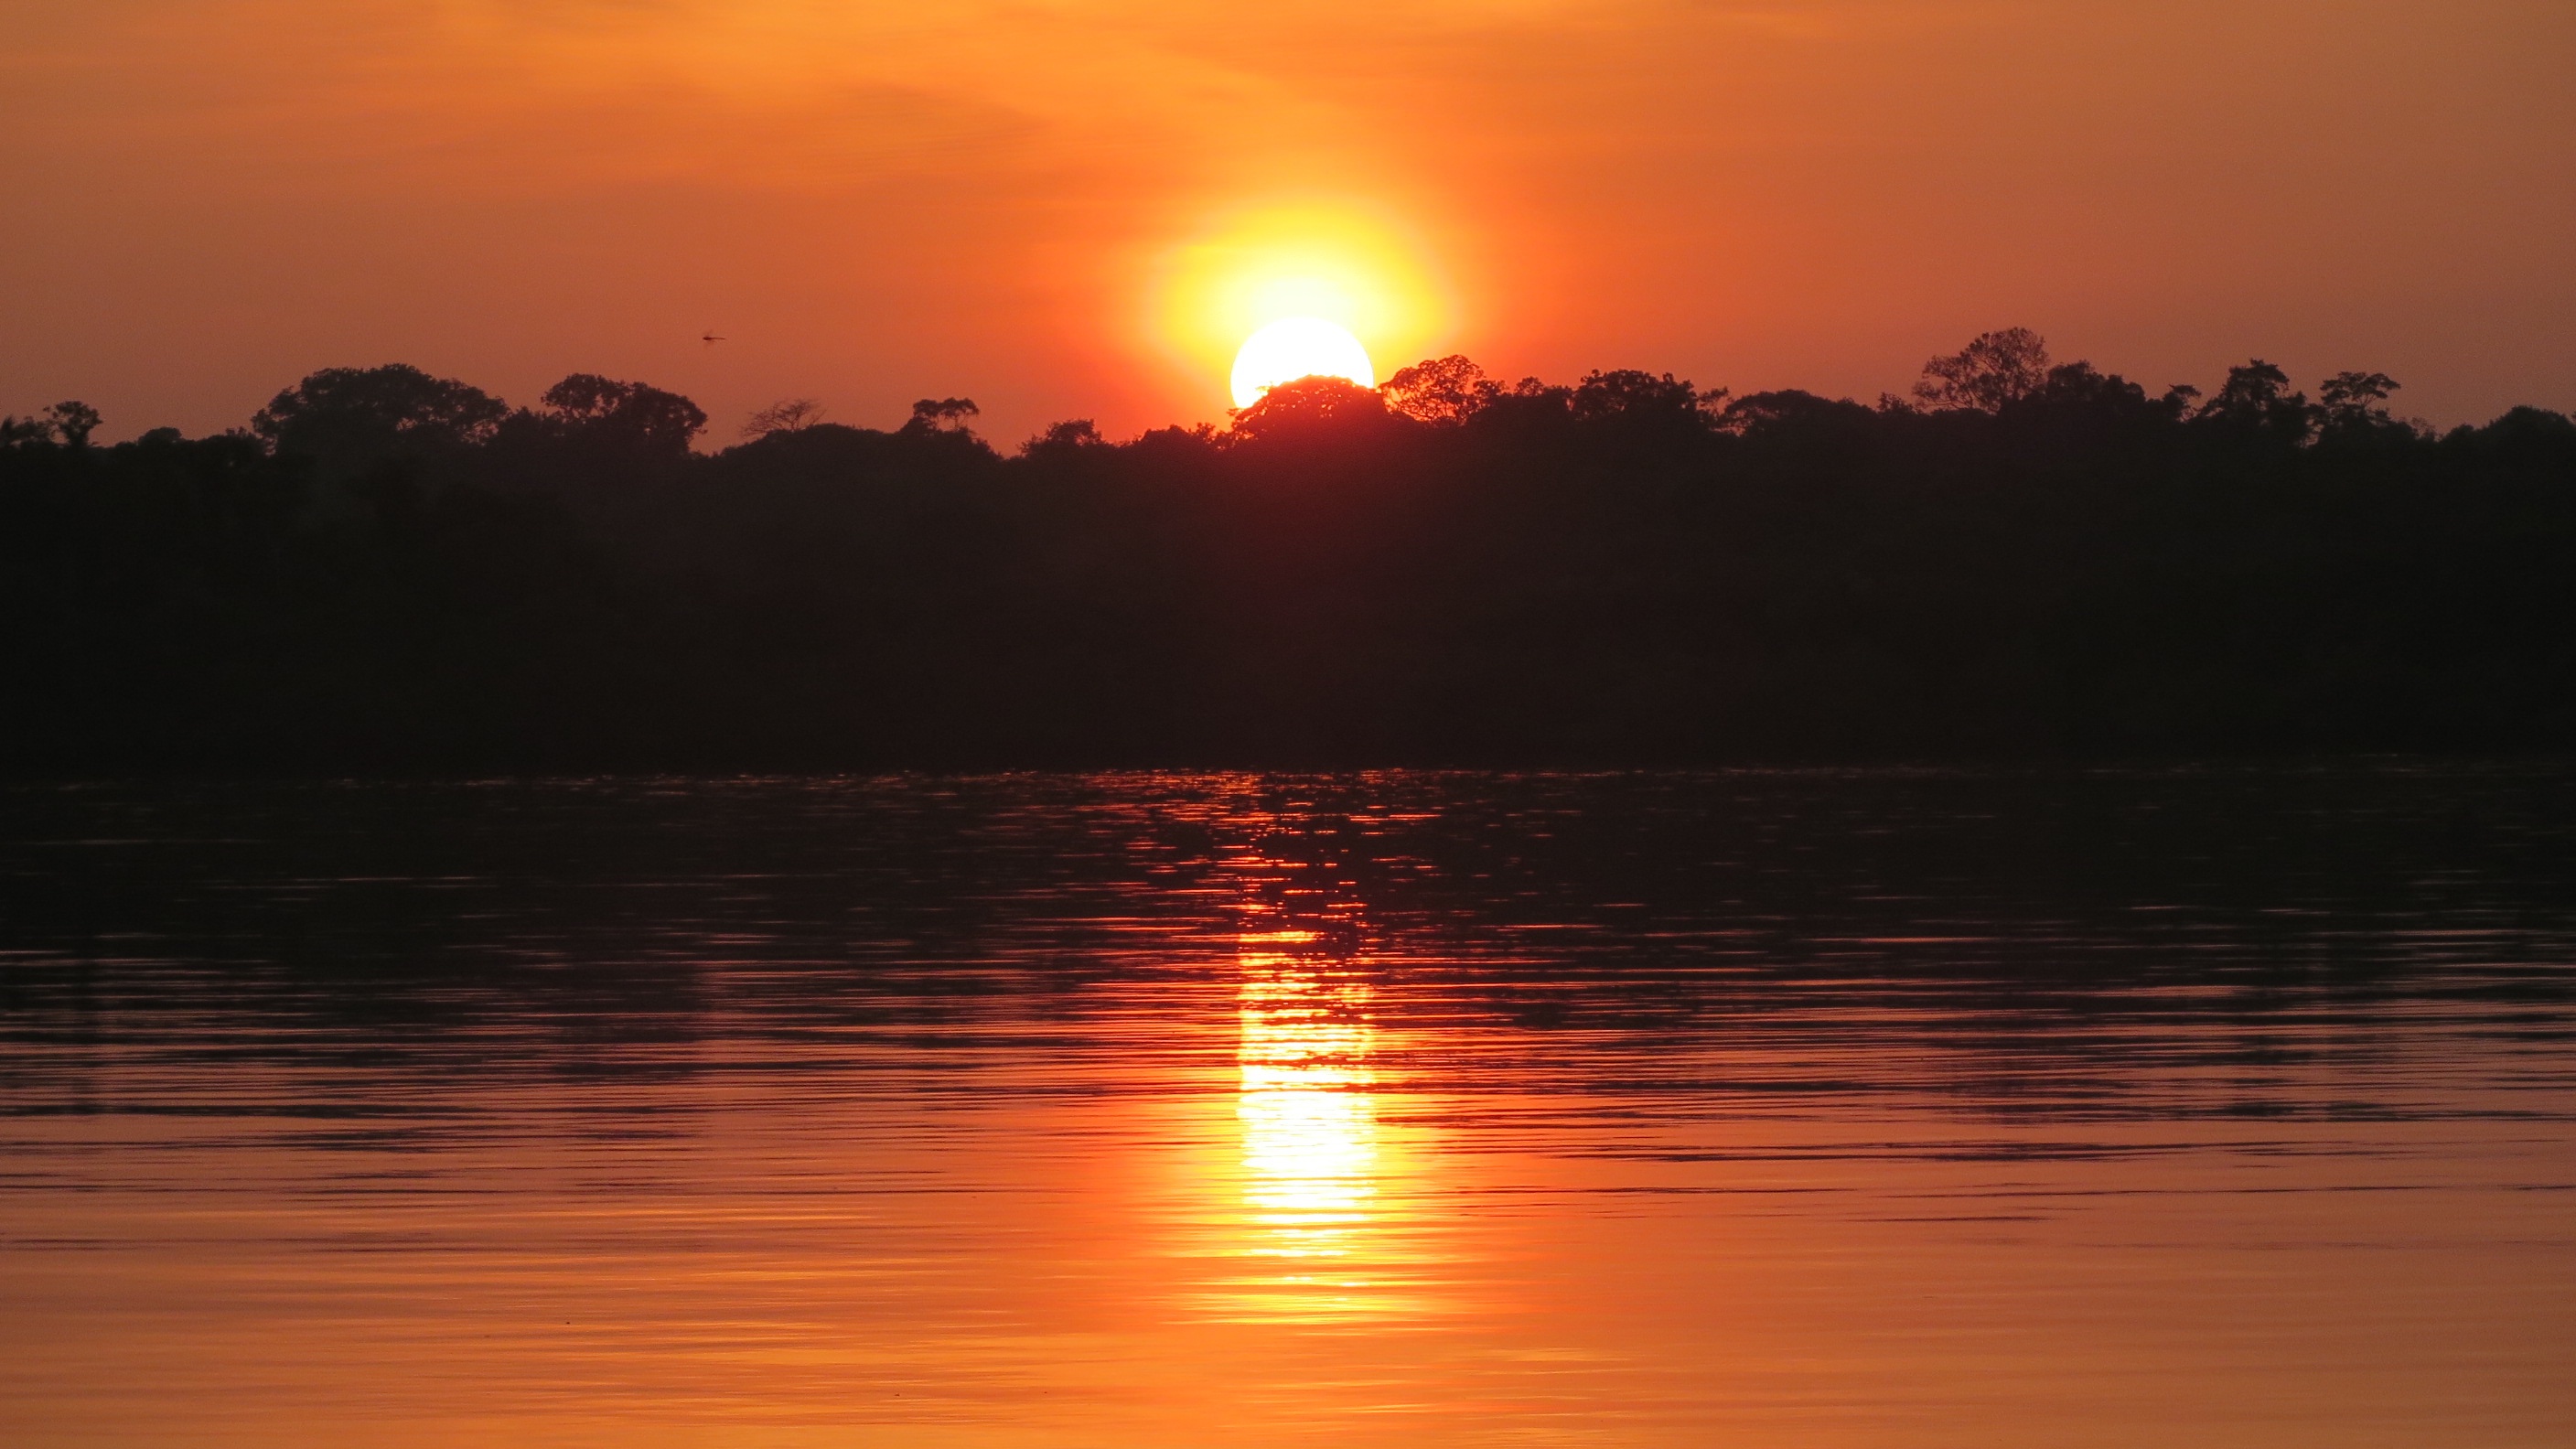
sea, horizon, sun, sunrise, sunset, sunlight, morning, dawn, atmosphere, dusk, evening, reflection, afterglow, red sky at morning